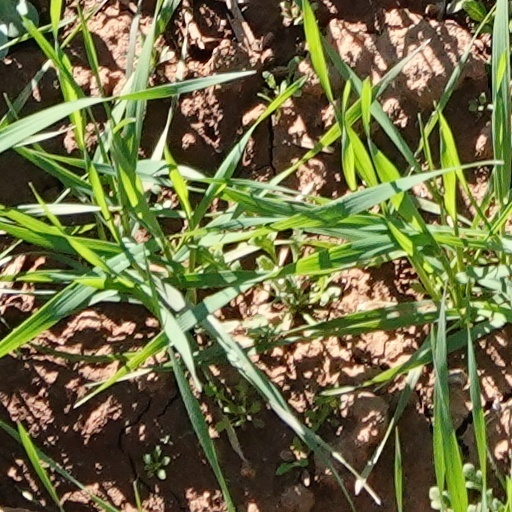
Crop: wheat